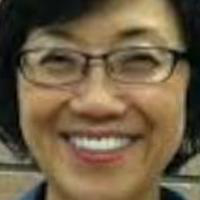
Age group: age 56-65